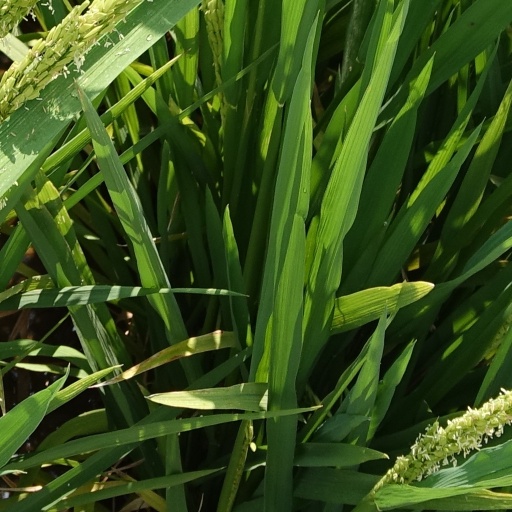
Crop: rice